Blarney (film)

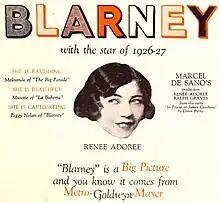
Advertisement from magazine cover page

Blarney is a 1926 American silent melodrama film directed by Marcel De Sano, and starring Ralph Graves, Paulette Duval, and Renée Adorée. The film is based on the short story "In Praise of John Carabine" by Brian Oswald Donn-Byrne.